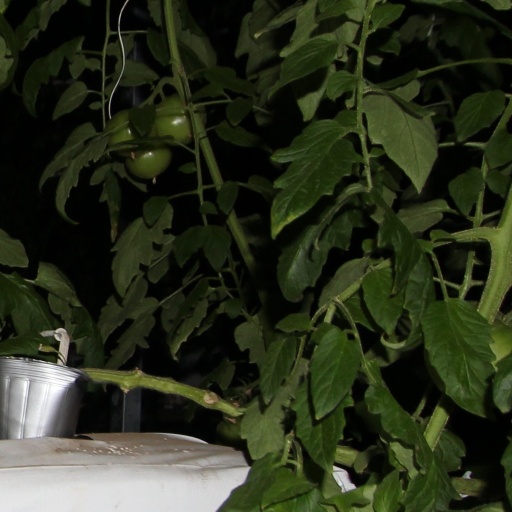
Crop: tomato